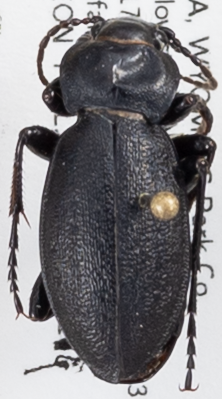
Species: Carabus taedatus
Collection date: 2019-09-19
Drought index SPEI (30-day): -0.352
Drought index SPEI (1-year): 0.786
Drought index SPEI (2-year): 0.9572